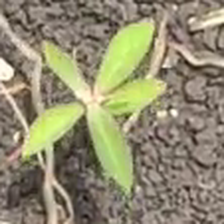
Weed species: Moti_dudhi(Euphorbia_geneculata_L)